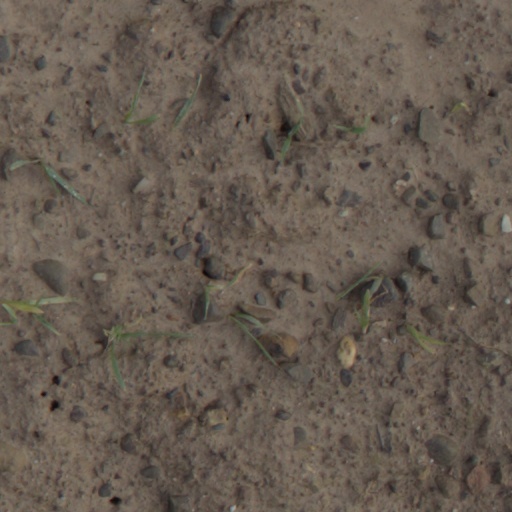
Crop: wheat